Disappearance of Owen Harding

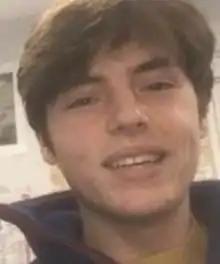

Owen Harding (born 13 May 2003) is a British teenager who disappeared at the age of 16 from Saltdean, England, where he lived. Nothing has been heard from him since his disappearance on 26 March 2020.